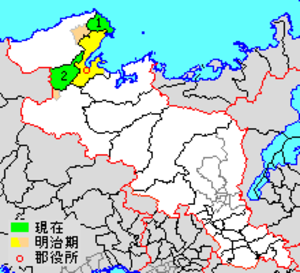
Le district de Yosa est un district de la préfecture de Kyoto, au Japon.